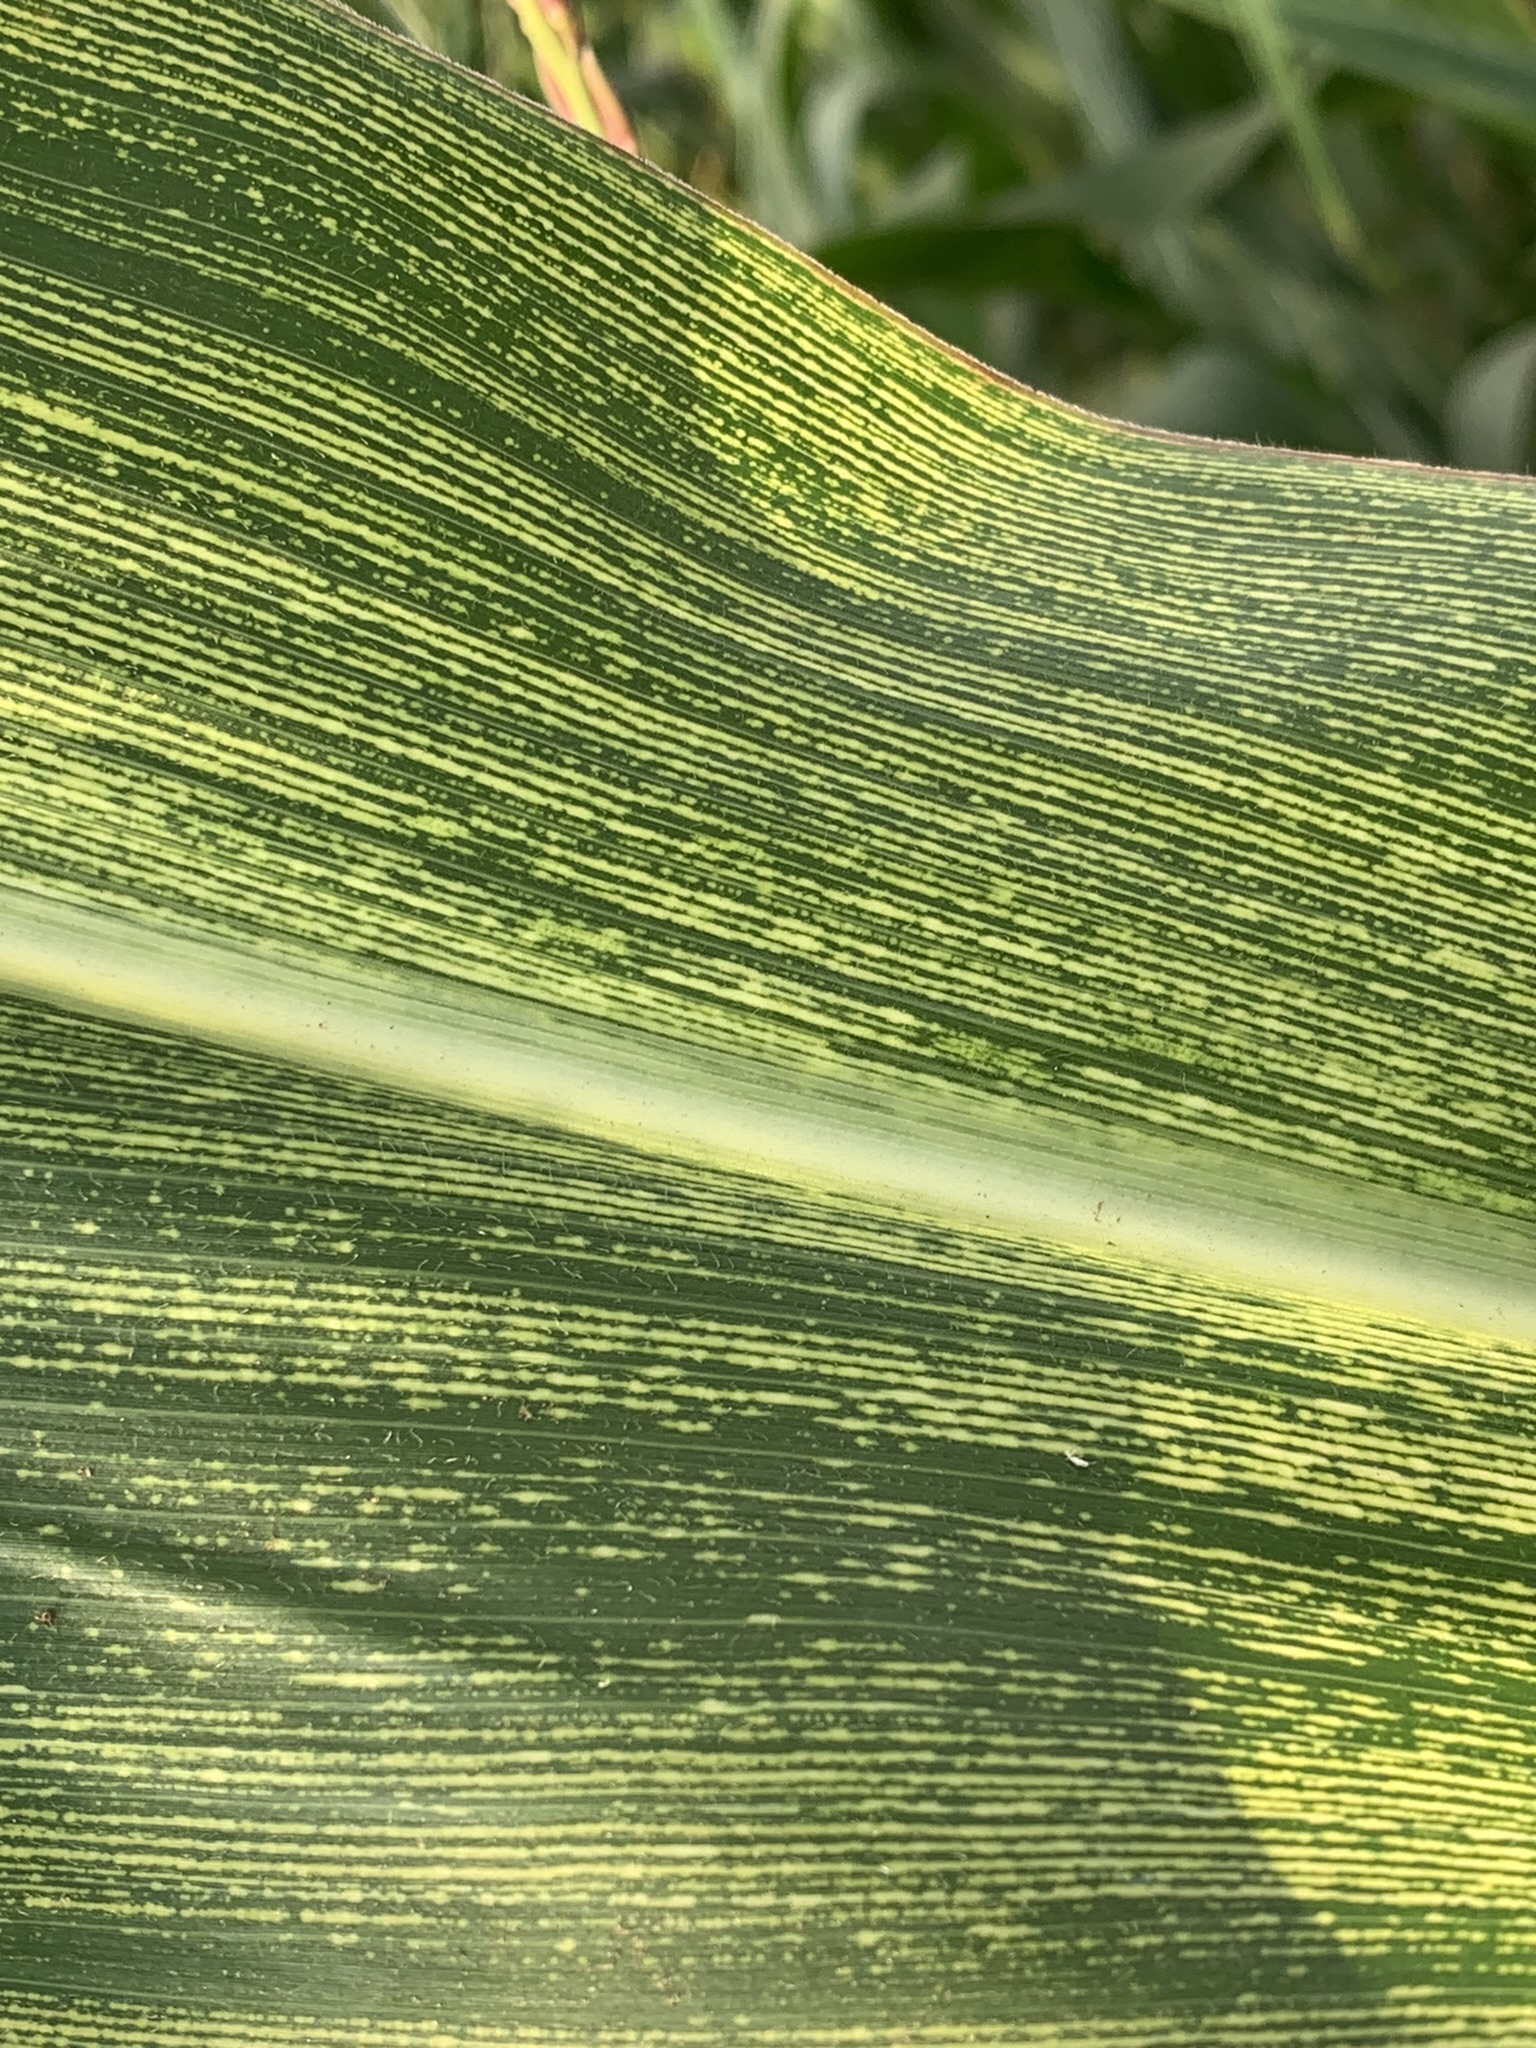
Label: MSV